The Rescuers

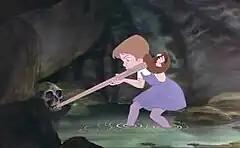
Penny struggles to free the Devil's Eye diamond from a pirate's skull; the filmmakers carefully designed every shot of the scene to raise the tension.

While promoting the release of "Robin Hood" (1973) in Europe, Reitherman stated: "I took Margery Sharp's books along and there was in there a mean woman in a crystal palace. When I got back I called some of the guys together and I said, 'We've got to get a villain in this thing. The villainess and her motive to steal a diamond was adapted from the Diamond Duchess in "Miss Bianca". The setting was then changed to the bayous found in the Southern United States. By August 1973, the villainess was named the Grand Duchess with Phyllis Diller cast in the role. A month later, Ken Anderson began depicting Cruella de Vil, the villainess from "One Hundred and One Dalmatians" (1961), as the main antagonist of the film. Anderson had drawn several sketches of Cruella de Vil sporting alligator-leathered chic attire and sunglasses; one sketch depicted her wearing bell-bottom pants and platform shoes. However, several staff members such as animator Ollie Johnston stated it felt wrong to attempt a sequel for the character. Furthermore, Mattinson explained that Milt Kahl did not want to animate Cruella de Vil. "Milt, of course, was very strong against that, 'Oh, no no. We're gonna have a new character. I'm not gonna do Cruella'," Mattinson recalled, "Because he felt that Marc [Davis] had animated Cruella beautifully. He was not gonna go and take his character."